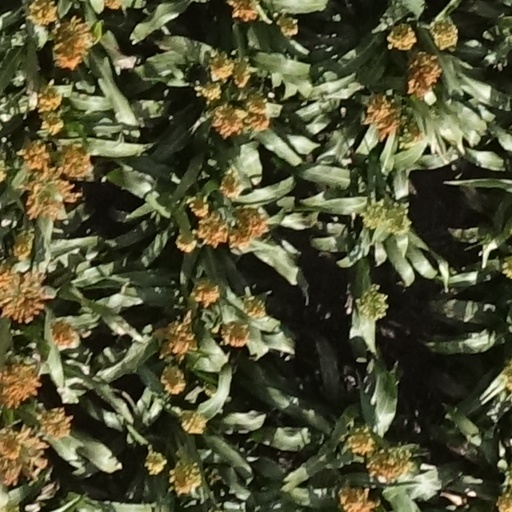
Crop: sorghum